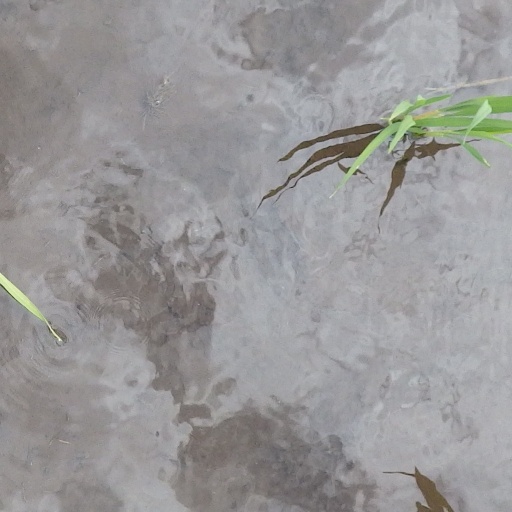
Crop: rice